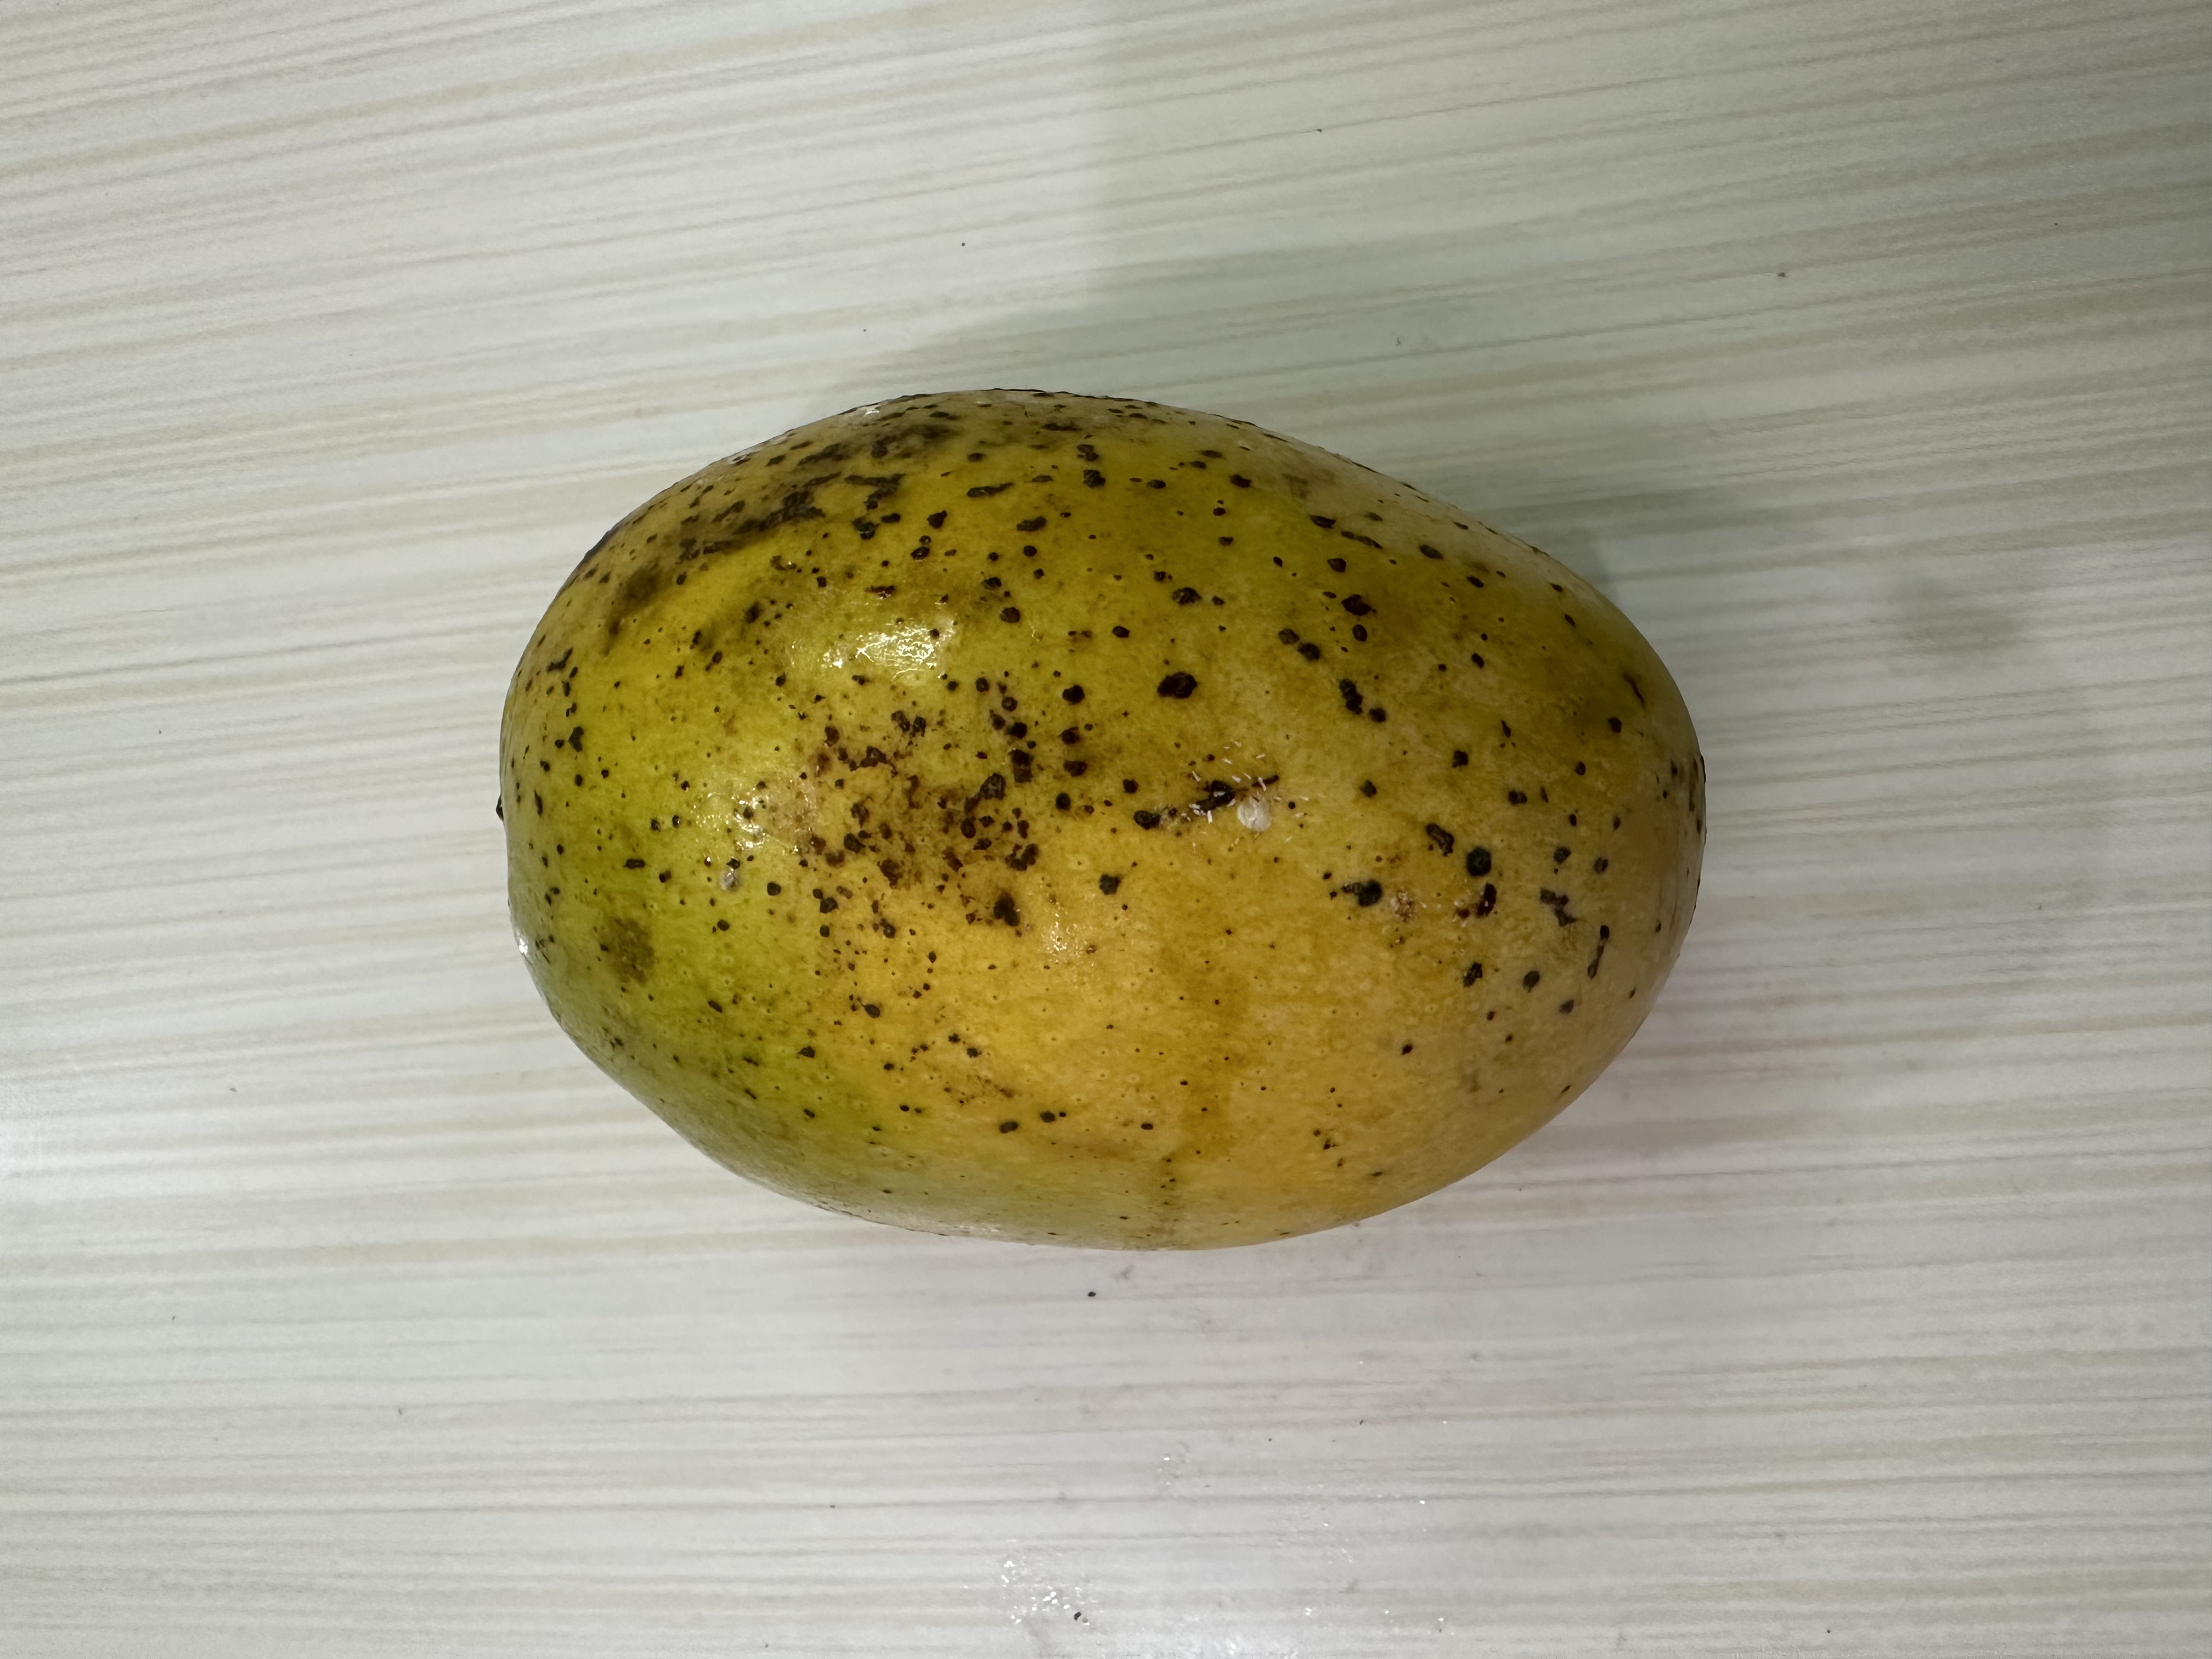
Mango variety: Kanchon Langra